Aitor Karanka

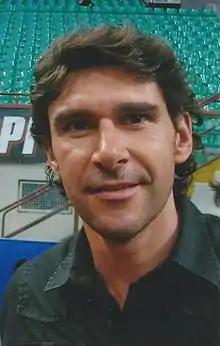
Karanka in 2009

Aitor Karanka de la Hoz (born 18 September 1973) is a Spanish football manager and former player.